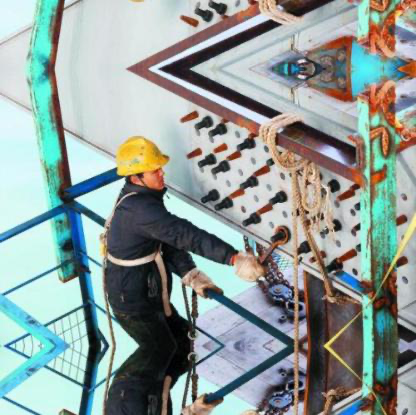
Objects in the image:
label: helmet